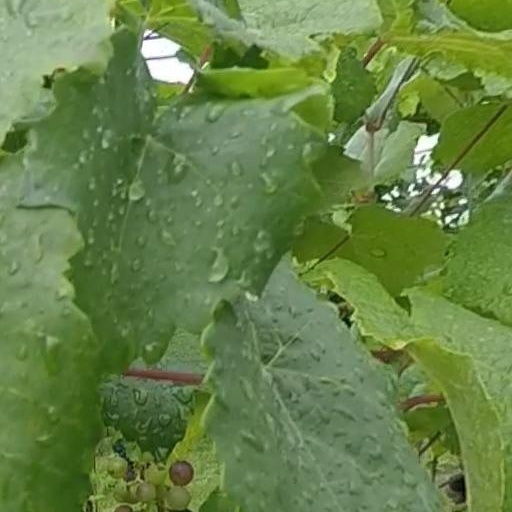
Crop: grape